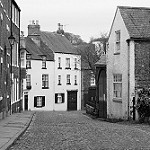
Label: buildings